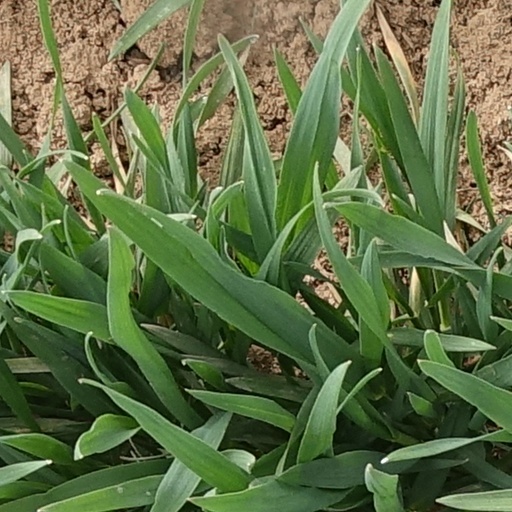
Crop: wheat